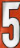
Number: 5